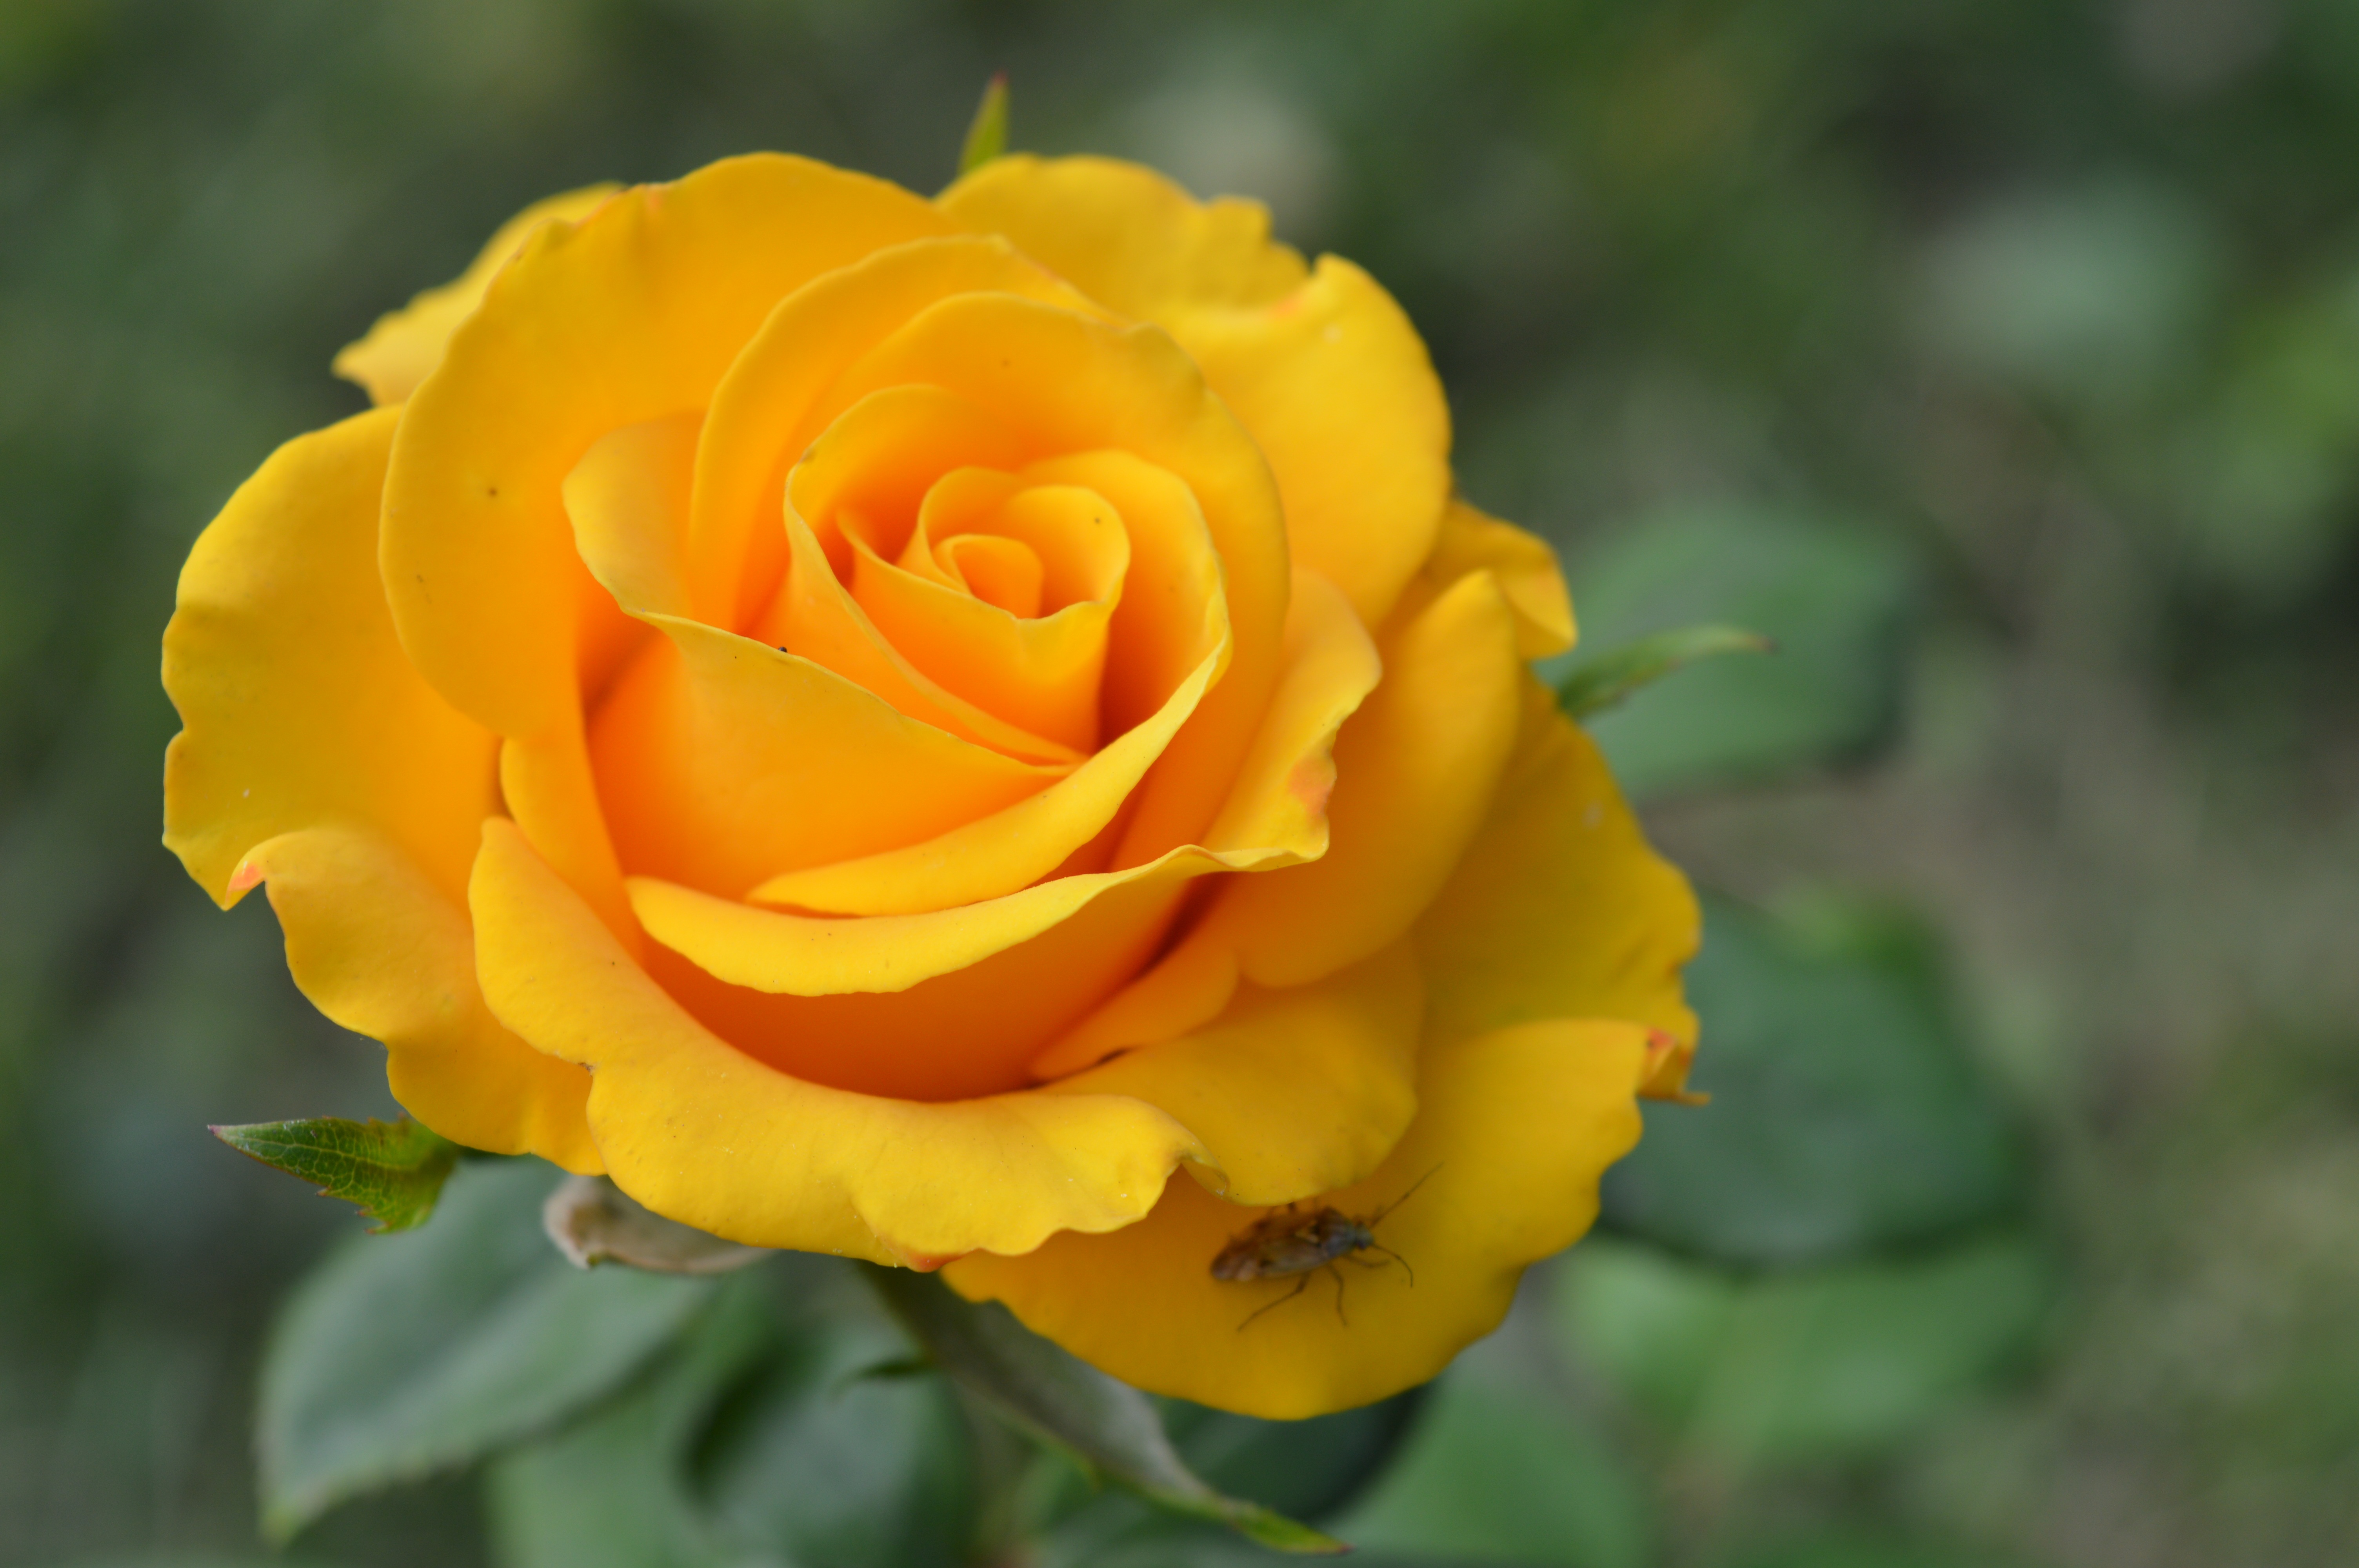
nature, blossom, plant, flower, petal, floral, love, rose, romance, romantic, botany, yellow, marriage, flora, anniversary, floribunda, macro photography, flowering plant, garden roses, rose family, plant stem, land plant, rose order, austrian briar